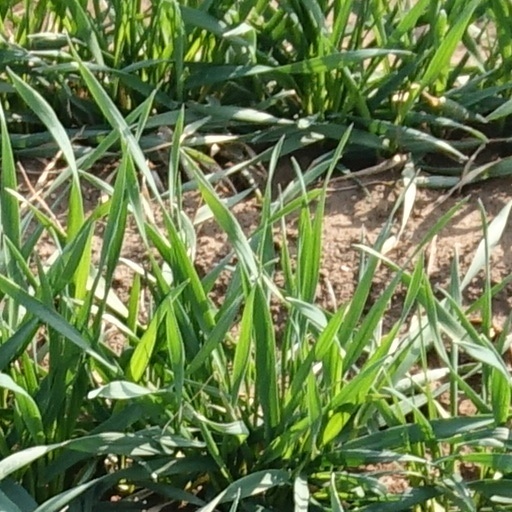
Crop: wheat